Dominican priory, La Guardia de Jaén

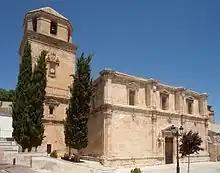
Church of Huelma

The tender set the execution period at three years, and construction on the church was to be completed in this period. Tolosa's plan, which clearly belonged to the Gothic taste that still remained in the early 16th century, consisted of: